Answer in natural language. Which object is closer to the camera taking this photo, toilet or pedestal sink with a wide basin? Choose between the following options: pedestal sink with a wide basin or toilet
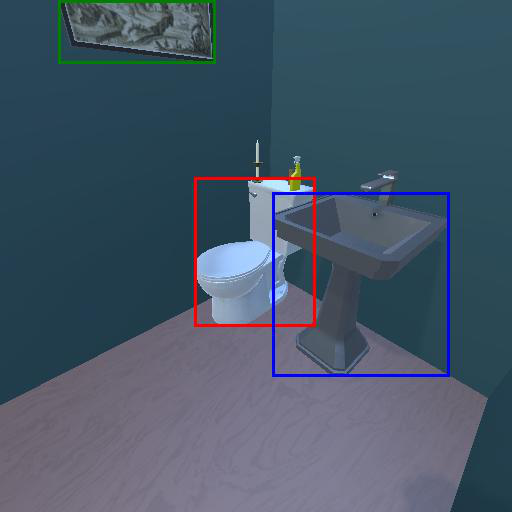
<answer>pedestal sink with a wide basin</answer>